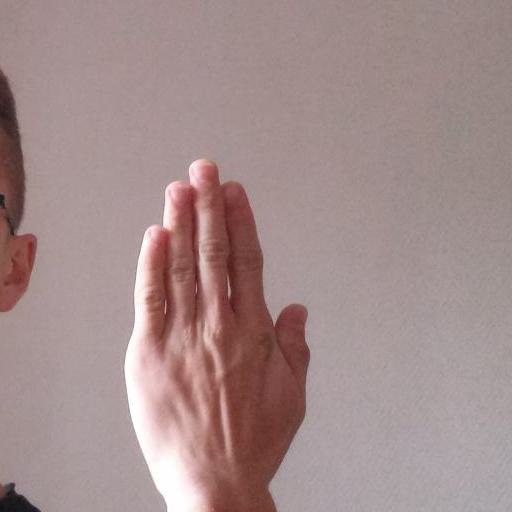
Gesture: stop_inverted